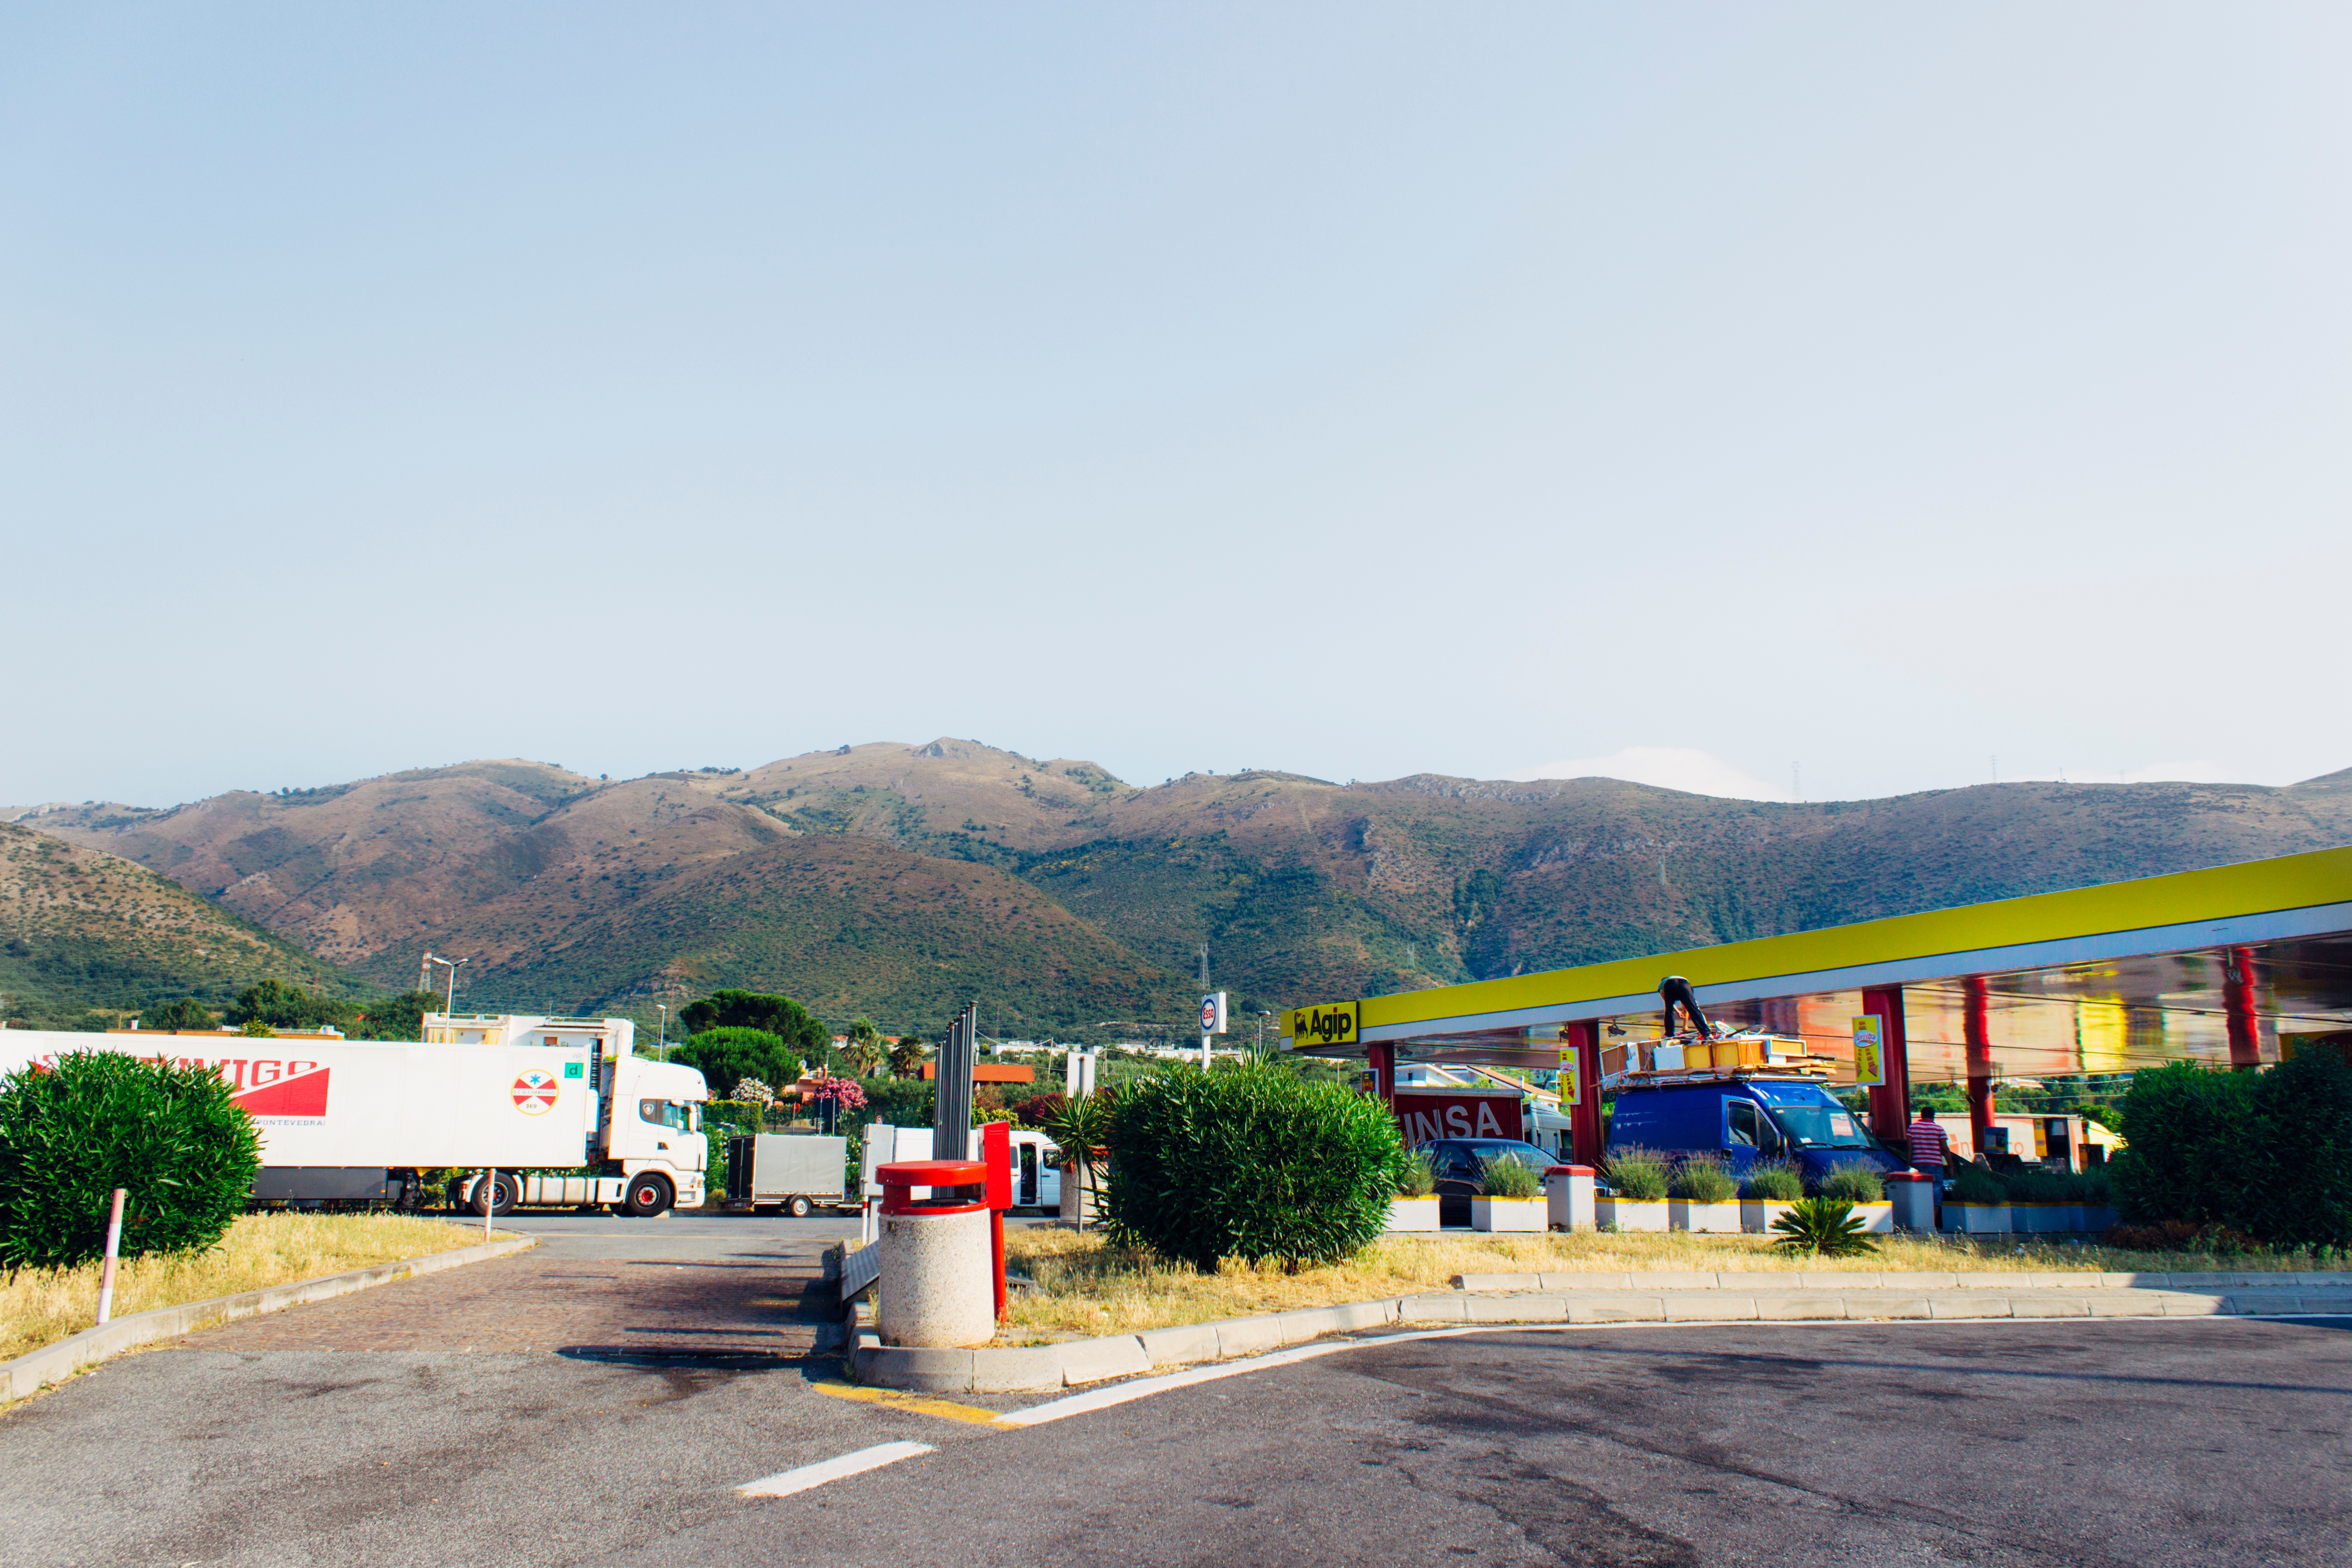
mountain, town, village, transport, road trip